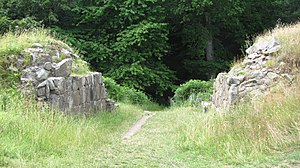
Gamleborg / Området
Den ene af portene som den ser ud i dag.
Gamleborg, også kendt som Gamleborg Vikingborg, var en befæstning på Bornholm. Den blev opført omkring 750, og den var sæde for øens konge i vikingetiden og den tidlige middelalder. Den store fæstning er 264 m lang fra nord til syd og 110 meter bred fra øst til vest, men porte i nord og sydvest. Omkring år 1100 blev der udført store forandringer på borgen, og den blev forstærket, men kort efter blev den forladt til fordel for Lilleborg, der ligger omkring 700 meter mod nordøst.